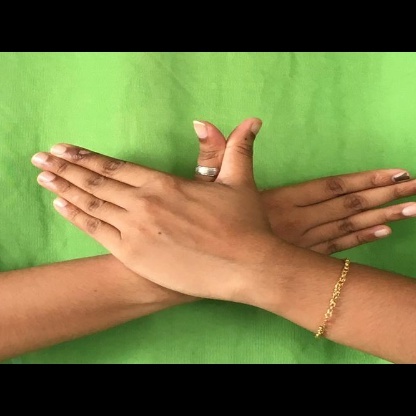
Mudra: Garuda